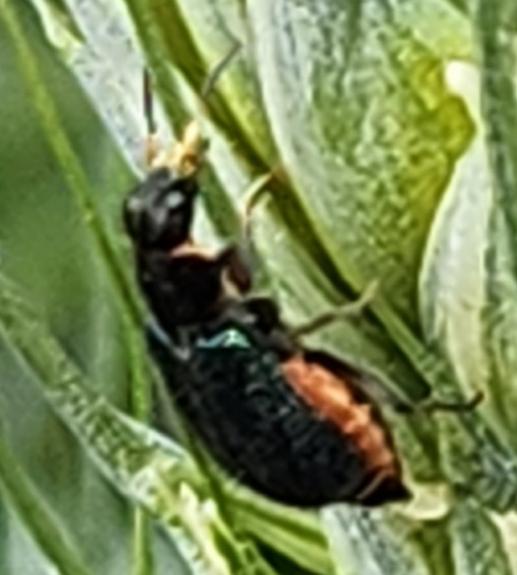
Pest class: predators